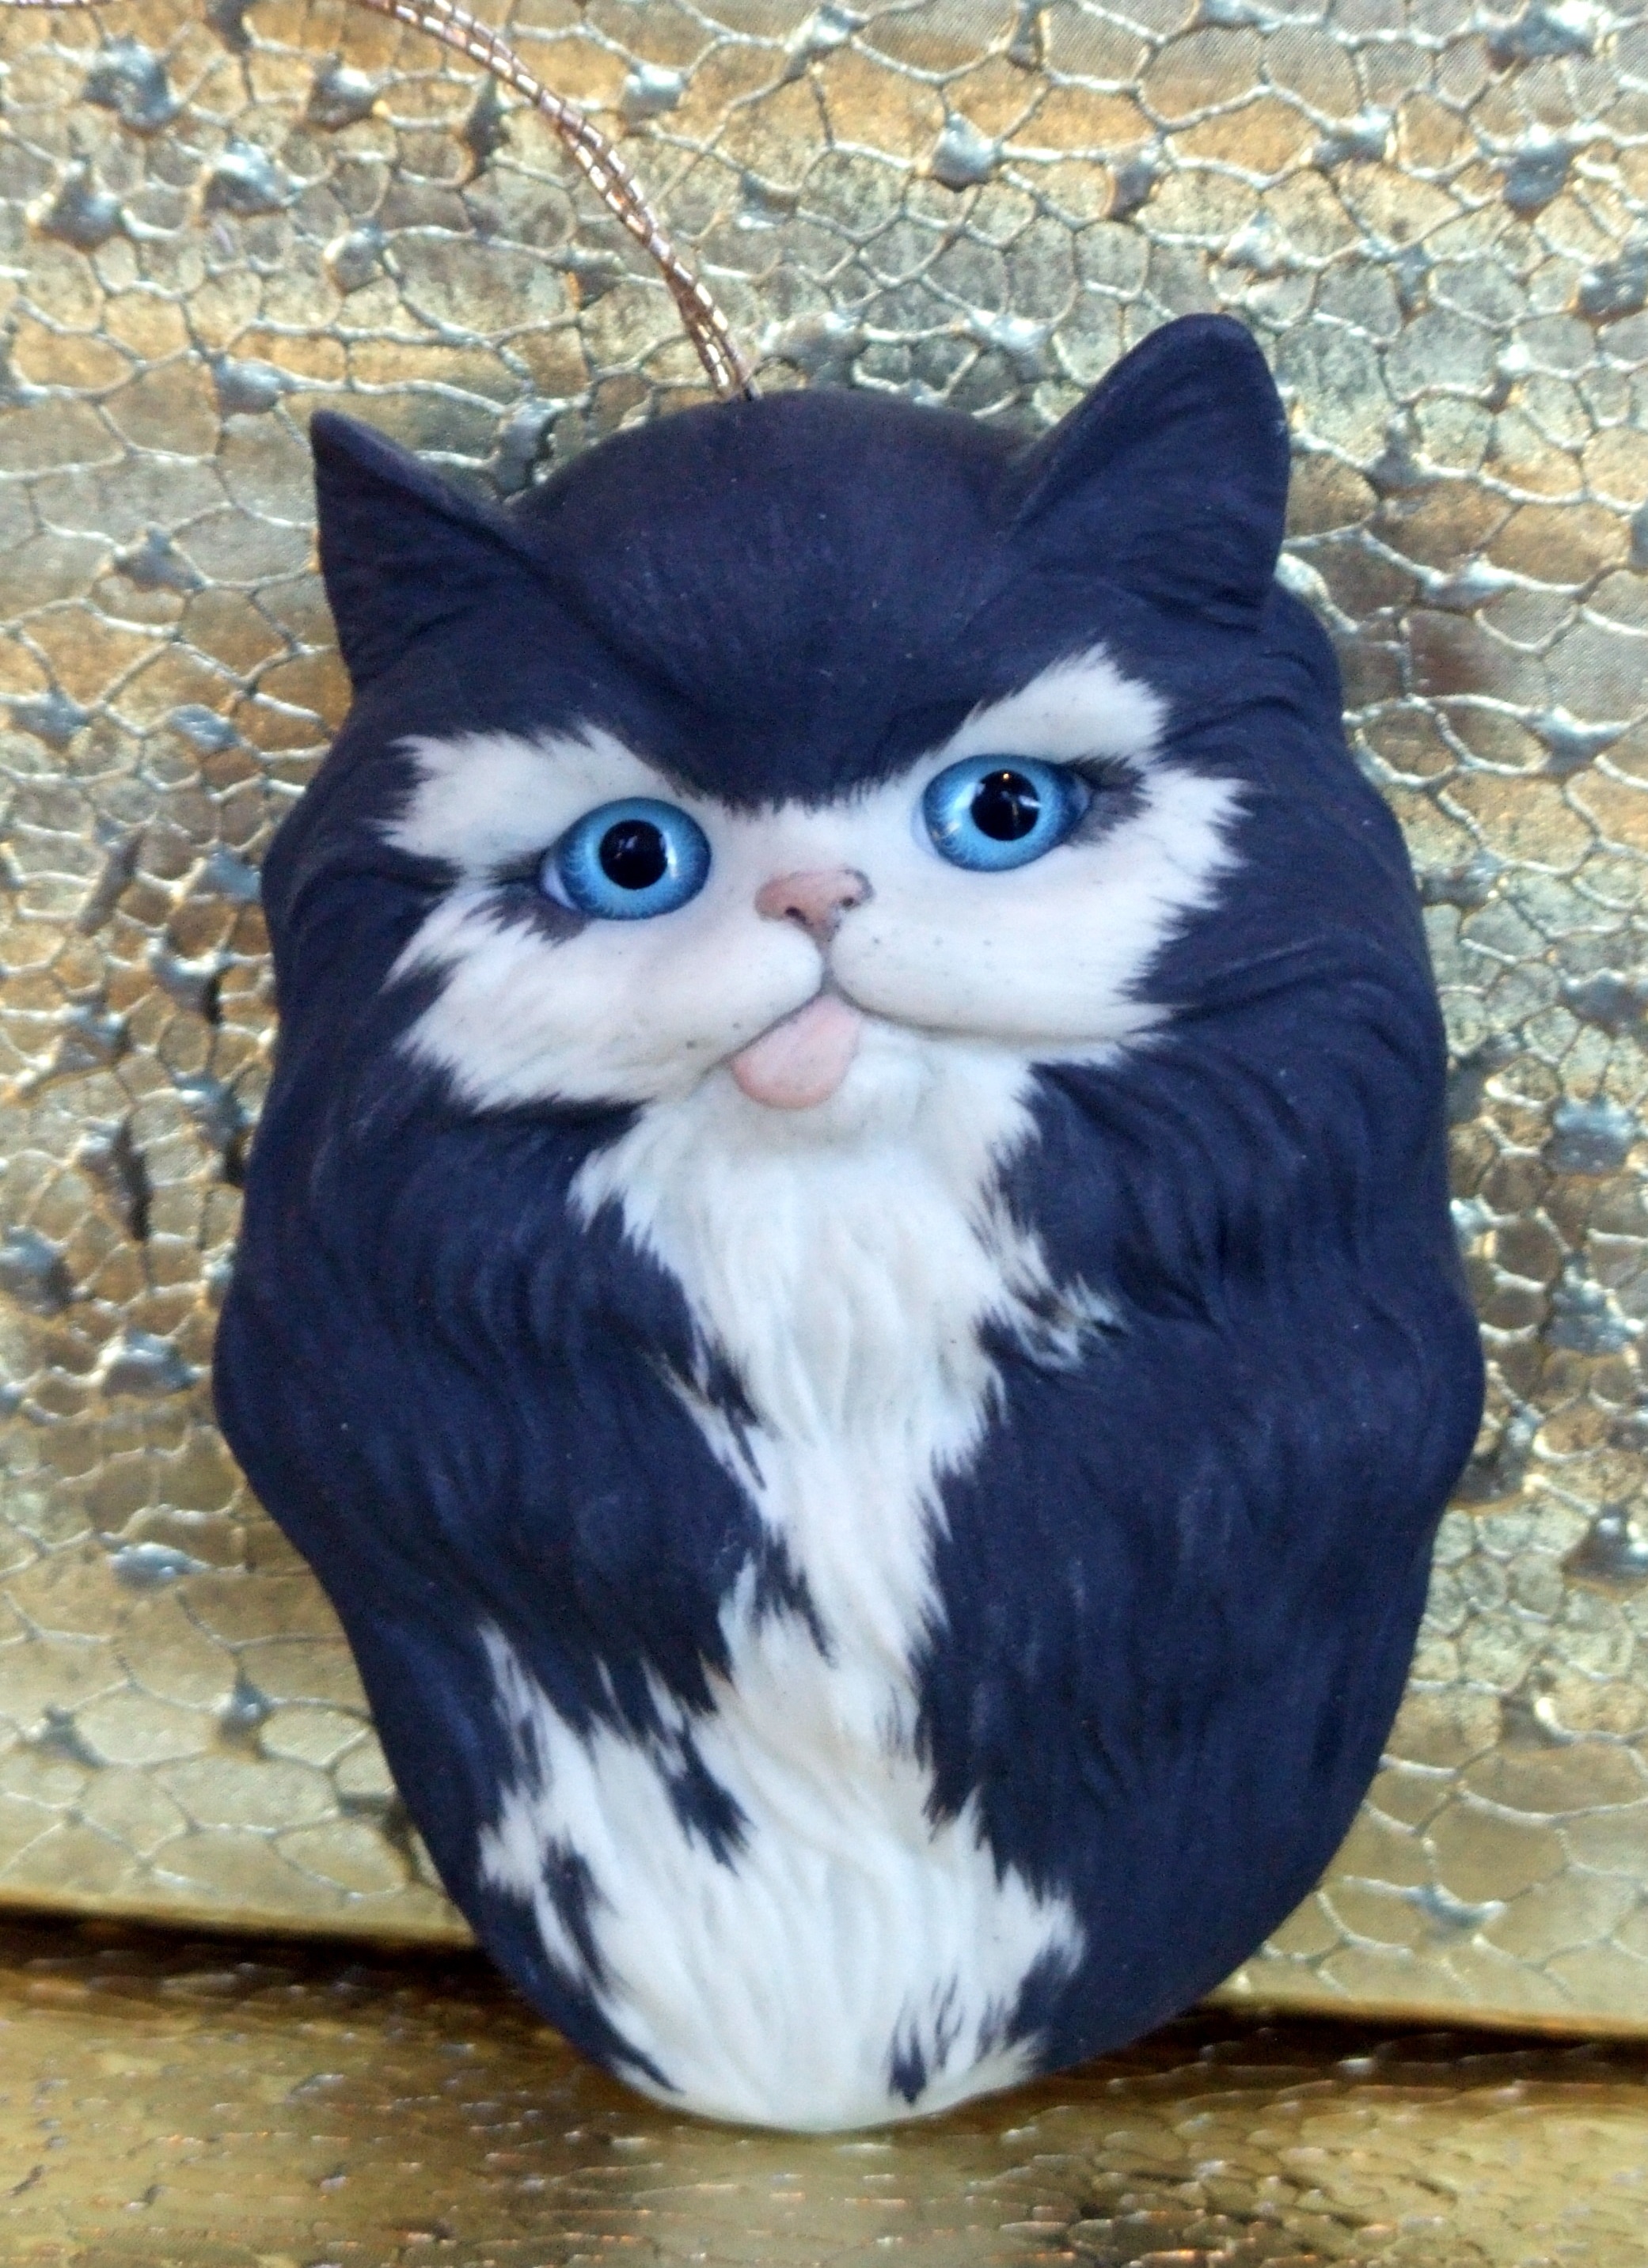
decoration, cat, holiday, mammal, blue, black cat, christmas, ornament, christmas decoration, vertebrate, xmas, christmas ornaments, small to medium sized cats, cat like mammal